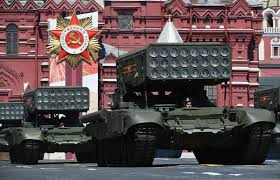
Label: Self Propelled Artillery